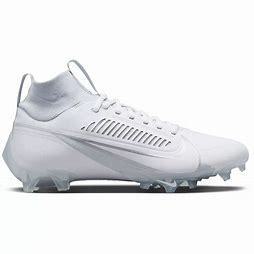
Brand: Nike
Model: Vapor Edge Pro 360 2